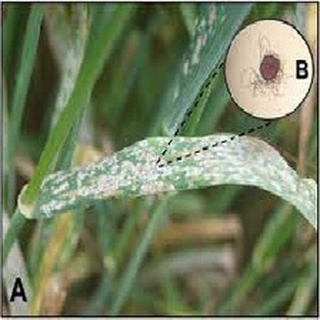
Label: wheat_mildew